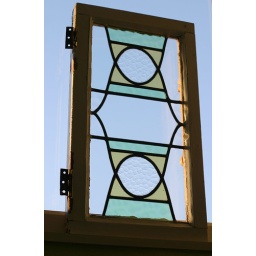
a piece of stained glass lead work I rescued from a house renovation going on in my street this week.